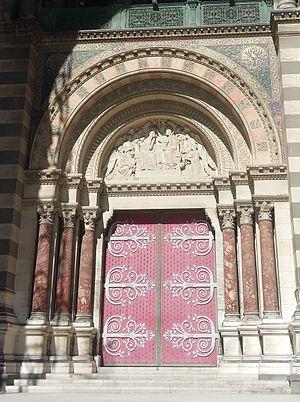
Porte d'entrée principale de la cathédrale Sainte-Marie-Majeure de Marseille.
La cathédrale de la Major ou cathédrale Sainte-Marie-Majeure est la cathédrale catholique de l'archidiocèse de Marseille.